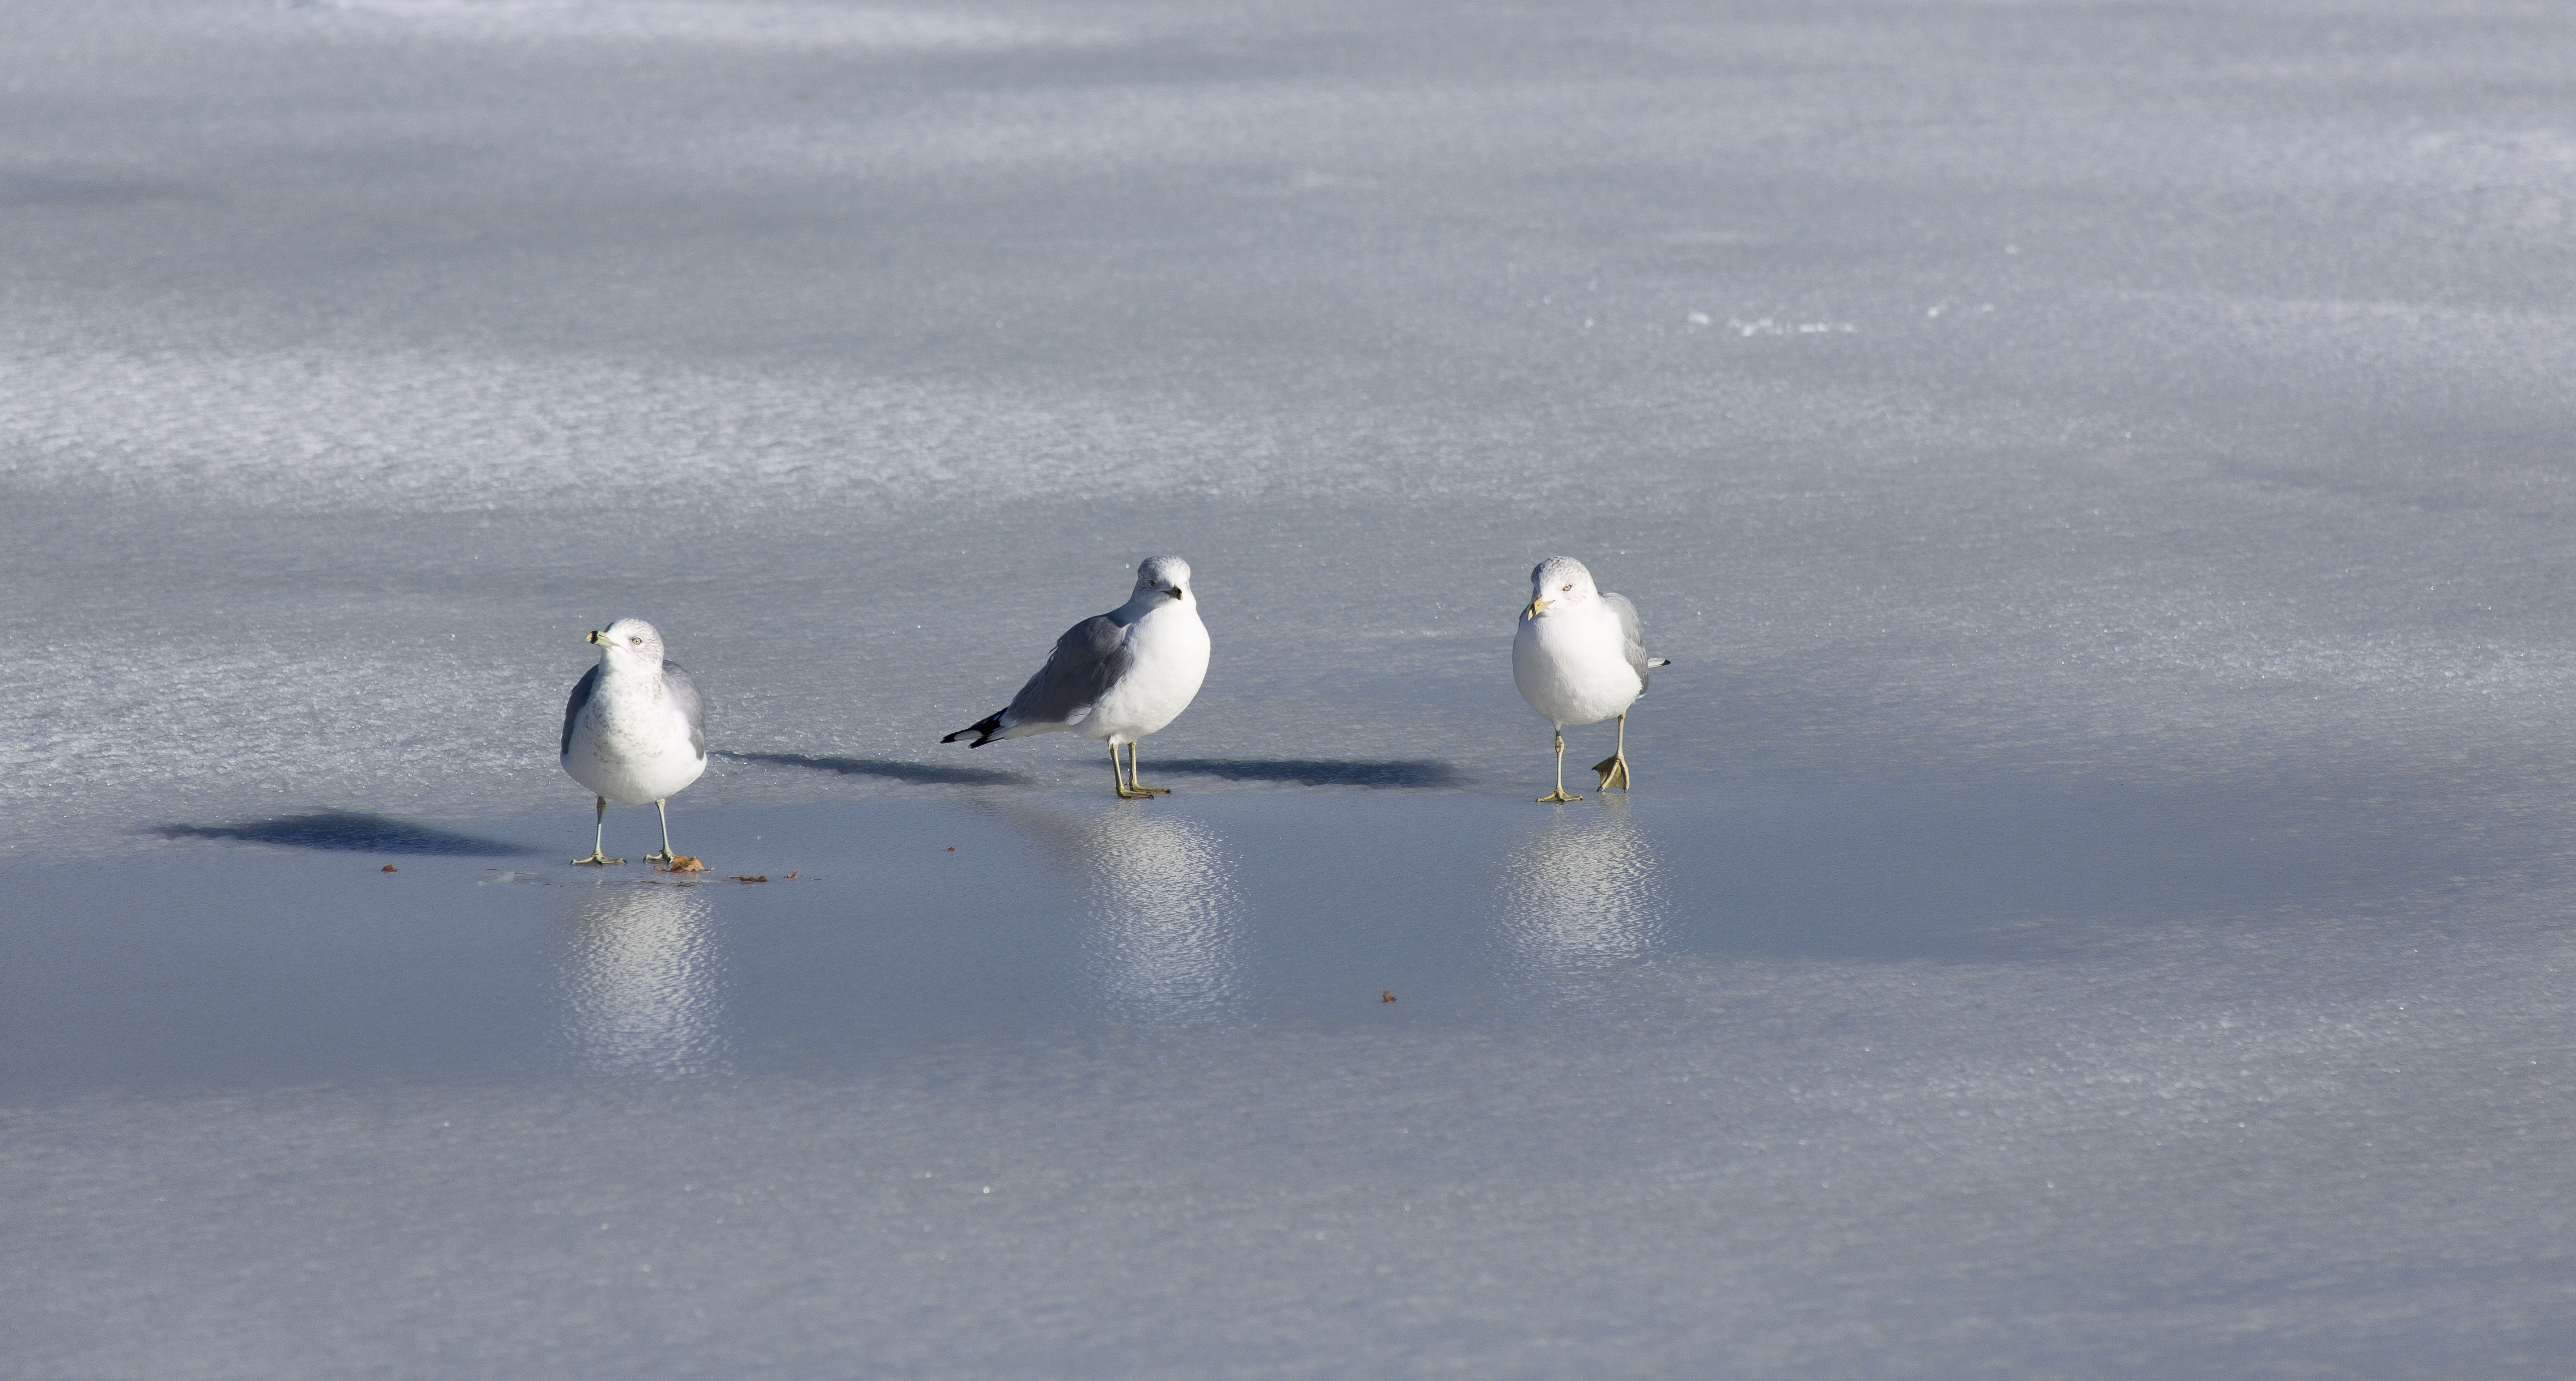
sea, coast, water, nature, outdoor, snow, cold, winter, bird, wing, group, white, sunlight, lake, seabird, seagull, ripple, pond, wildlife, wild, ice, reflection, gull, natural, covered, frozen, blue, arctic, together, feather, winter landscape, wings, vertebrate, day, scene, resting, separation, tundra, sea gull, winter scene, charadriiformes